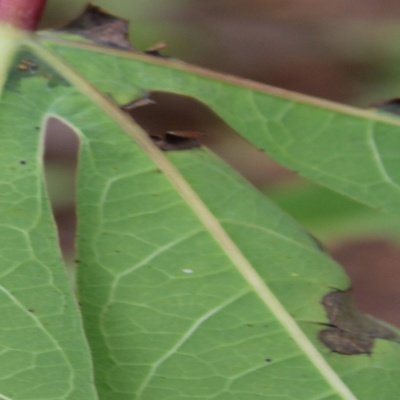
Crop: Cassava
Condition: bacterial blight